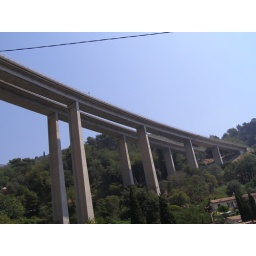
A valley bridge of the A8 Highway over the road to Menton. Photo taken on a moving car.